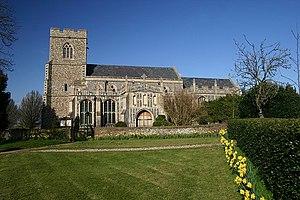
Glemsford est une localité d'Angleterre, au Royaume-Uni, située dans le district de Babergh, comté du Suffolk.